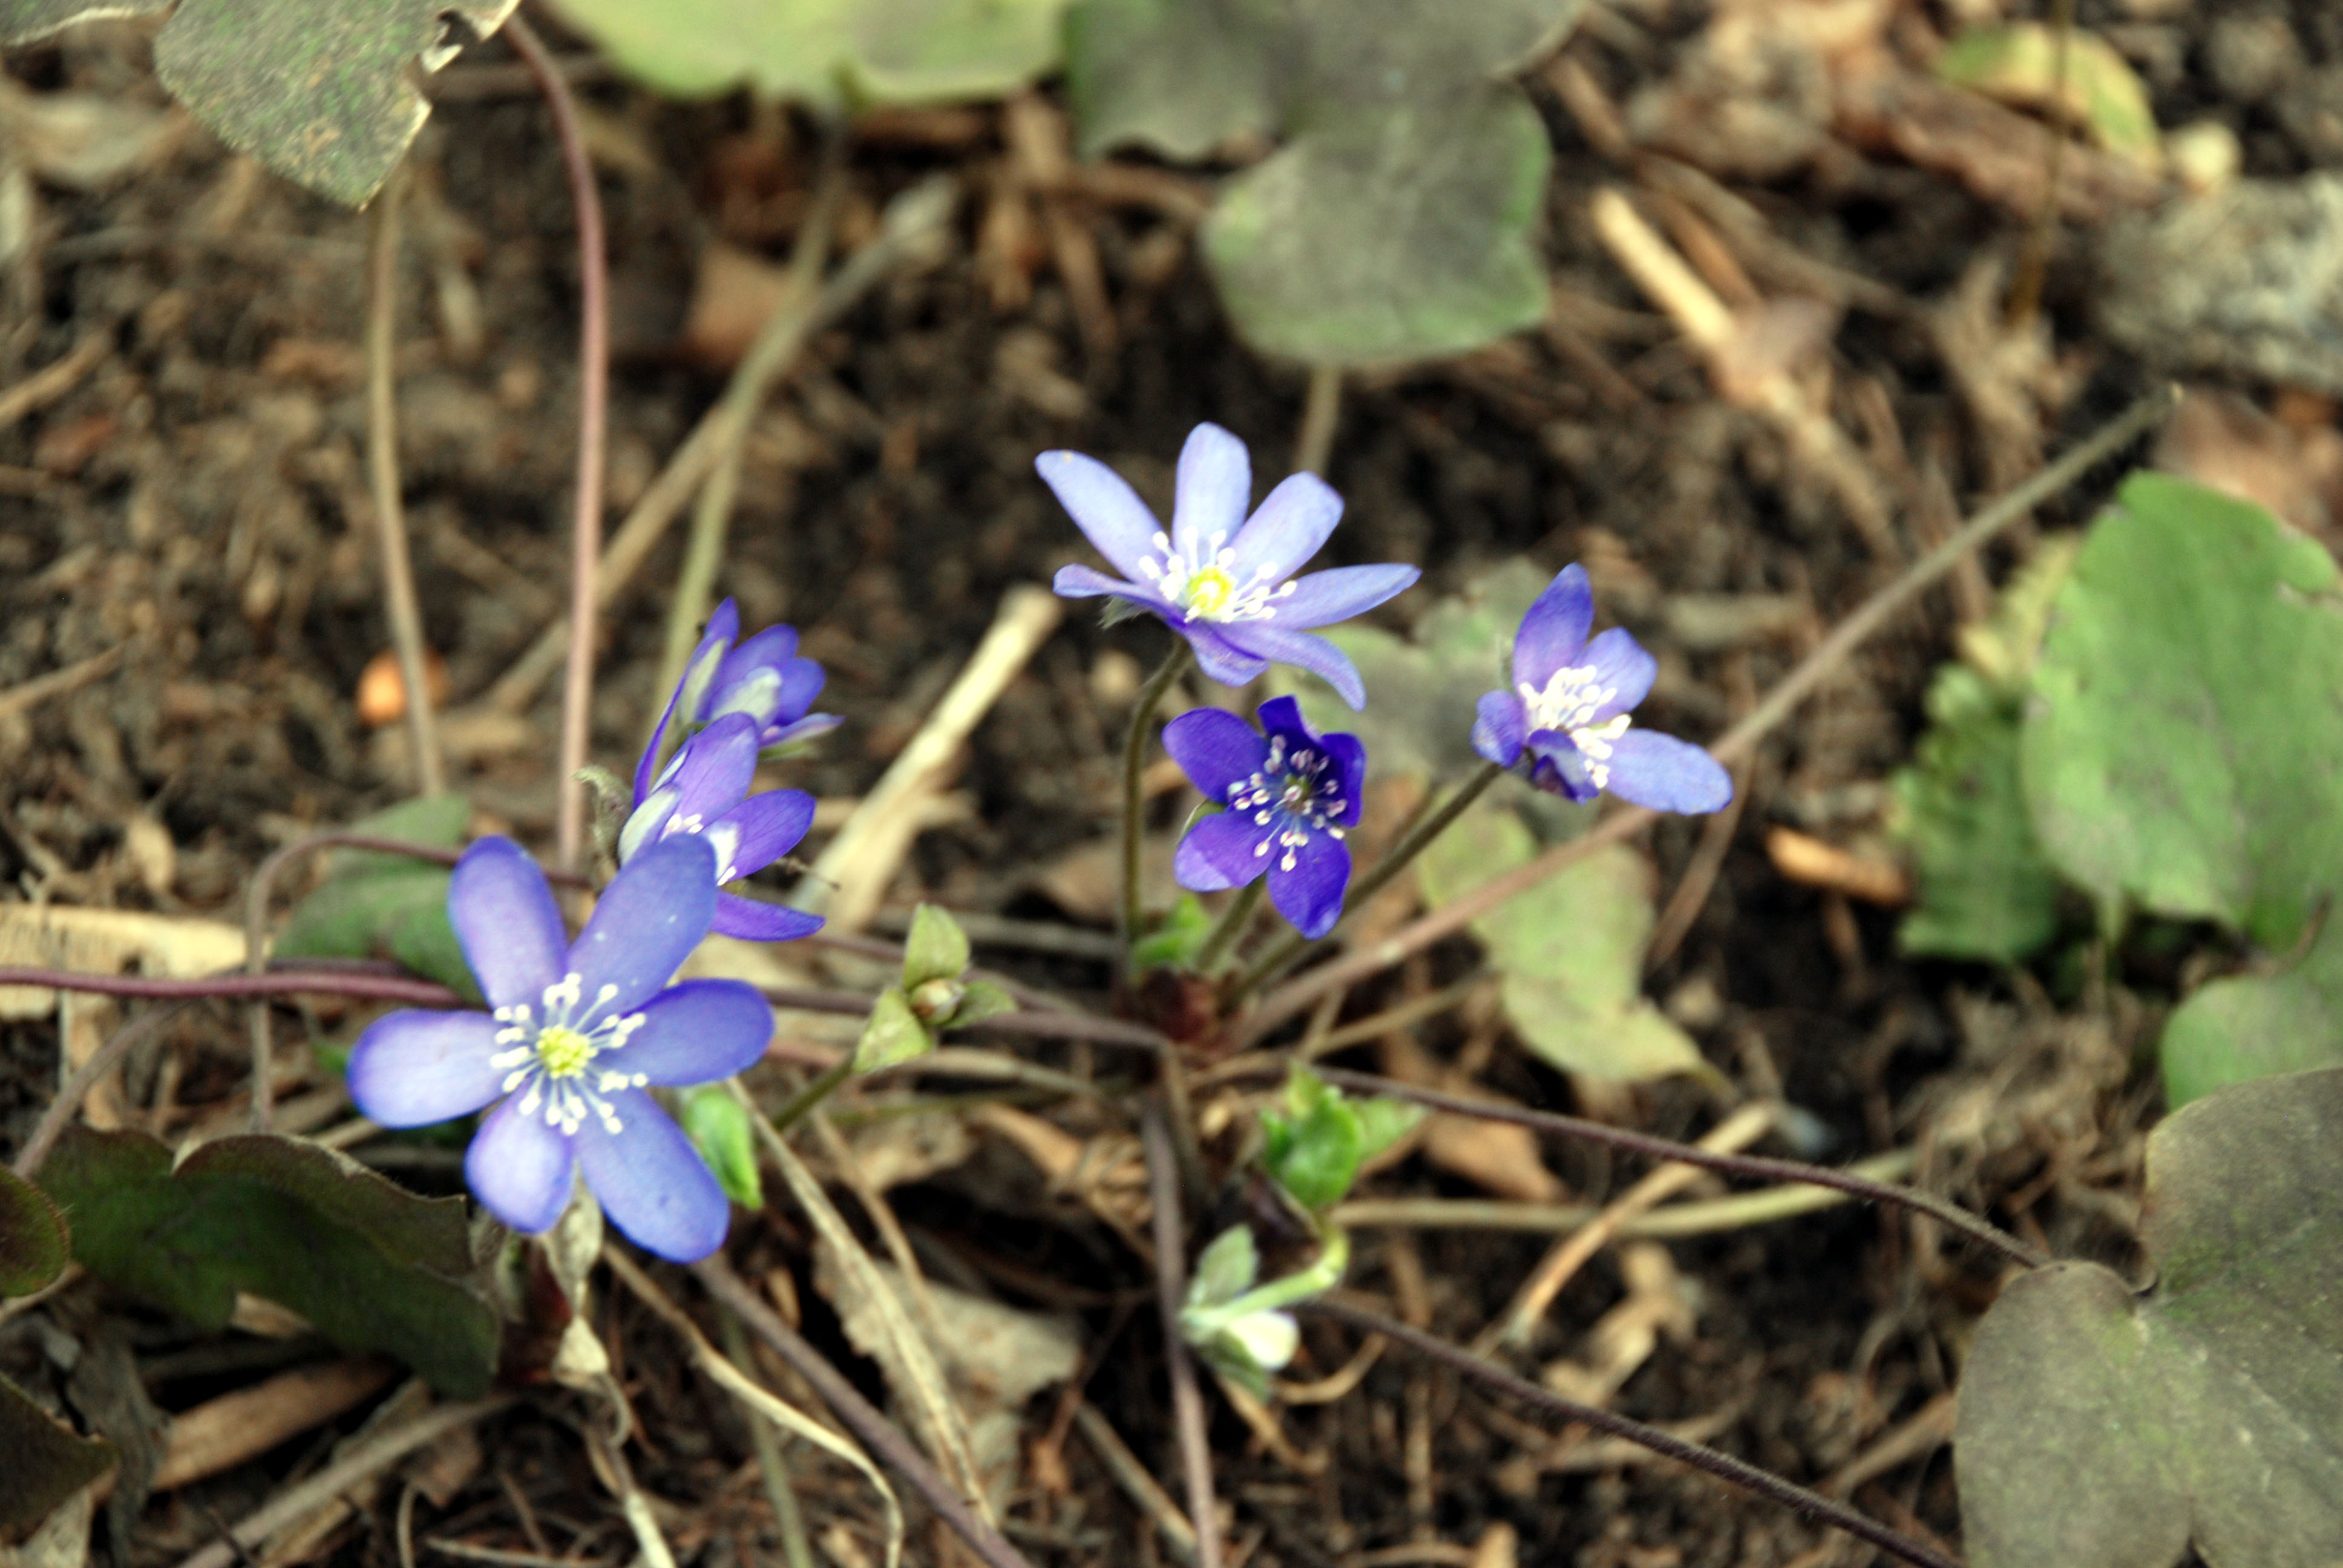
plant, flower, spring, herb, botany, nikon, flora, wildflower, d80, viola, nikond80, macro photography, flowering plant, bellflower family, annual plant, land plant, violet family